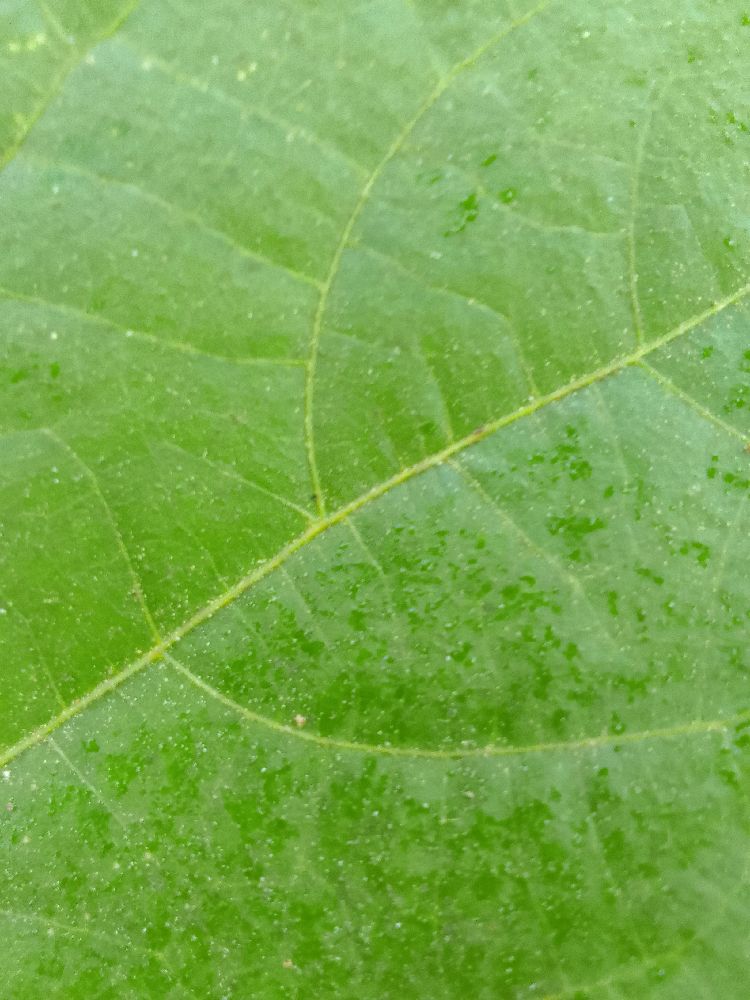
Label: healthy